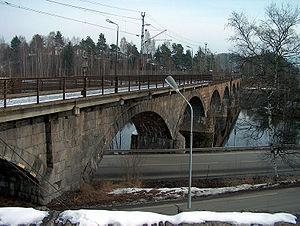
Le réseau ferroviaire de Norvège comprend 4 087 kilomètres de ligne de chemin de fer dont 2 622 km sont électrifiés et 242 sont en double voie. Il compte 696 tunnels et 2 790 ponts.